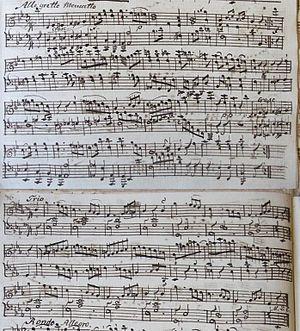
La Sonate pour piano nᵒ 20 en si bémol majeur, K. 498ᵃ, est une sonate pour piano imprimée en 1798 par P. J. Thonus à Leipzig au nom de Breitkopf & Härtel et attribuée à Wolfgang Amadeus Mozart. Une édition publiée vers 1805 l'attribue cependant comme opus 26 au Thomaskantor August Eberhard Müller. Certaines publications continuent à l'attribuer à Mozart, comme la Sonate pour piano nᵒ 20.